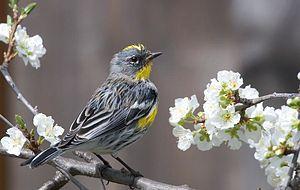
Le parc national de Crater Lake est un parc national américain, caractérisé par la présence en son sein du Crater Lake qui, avec ses 592 m de profondeur, est le lac le plus profond du pays. Couvrant une superficie de 53 km², le parc est situé dans une zone montagneuse et boisée du sud de l'Oregon, à la jonction des comtés de Klamath, Jackson et Douglas.